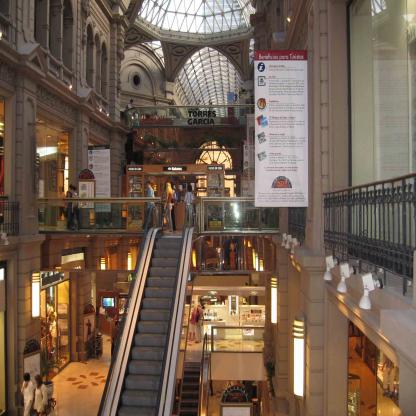
Scene: Indoor